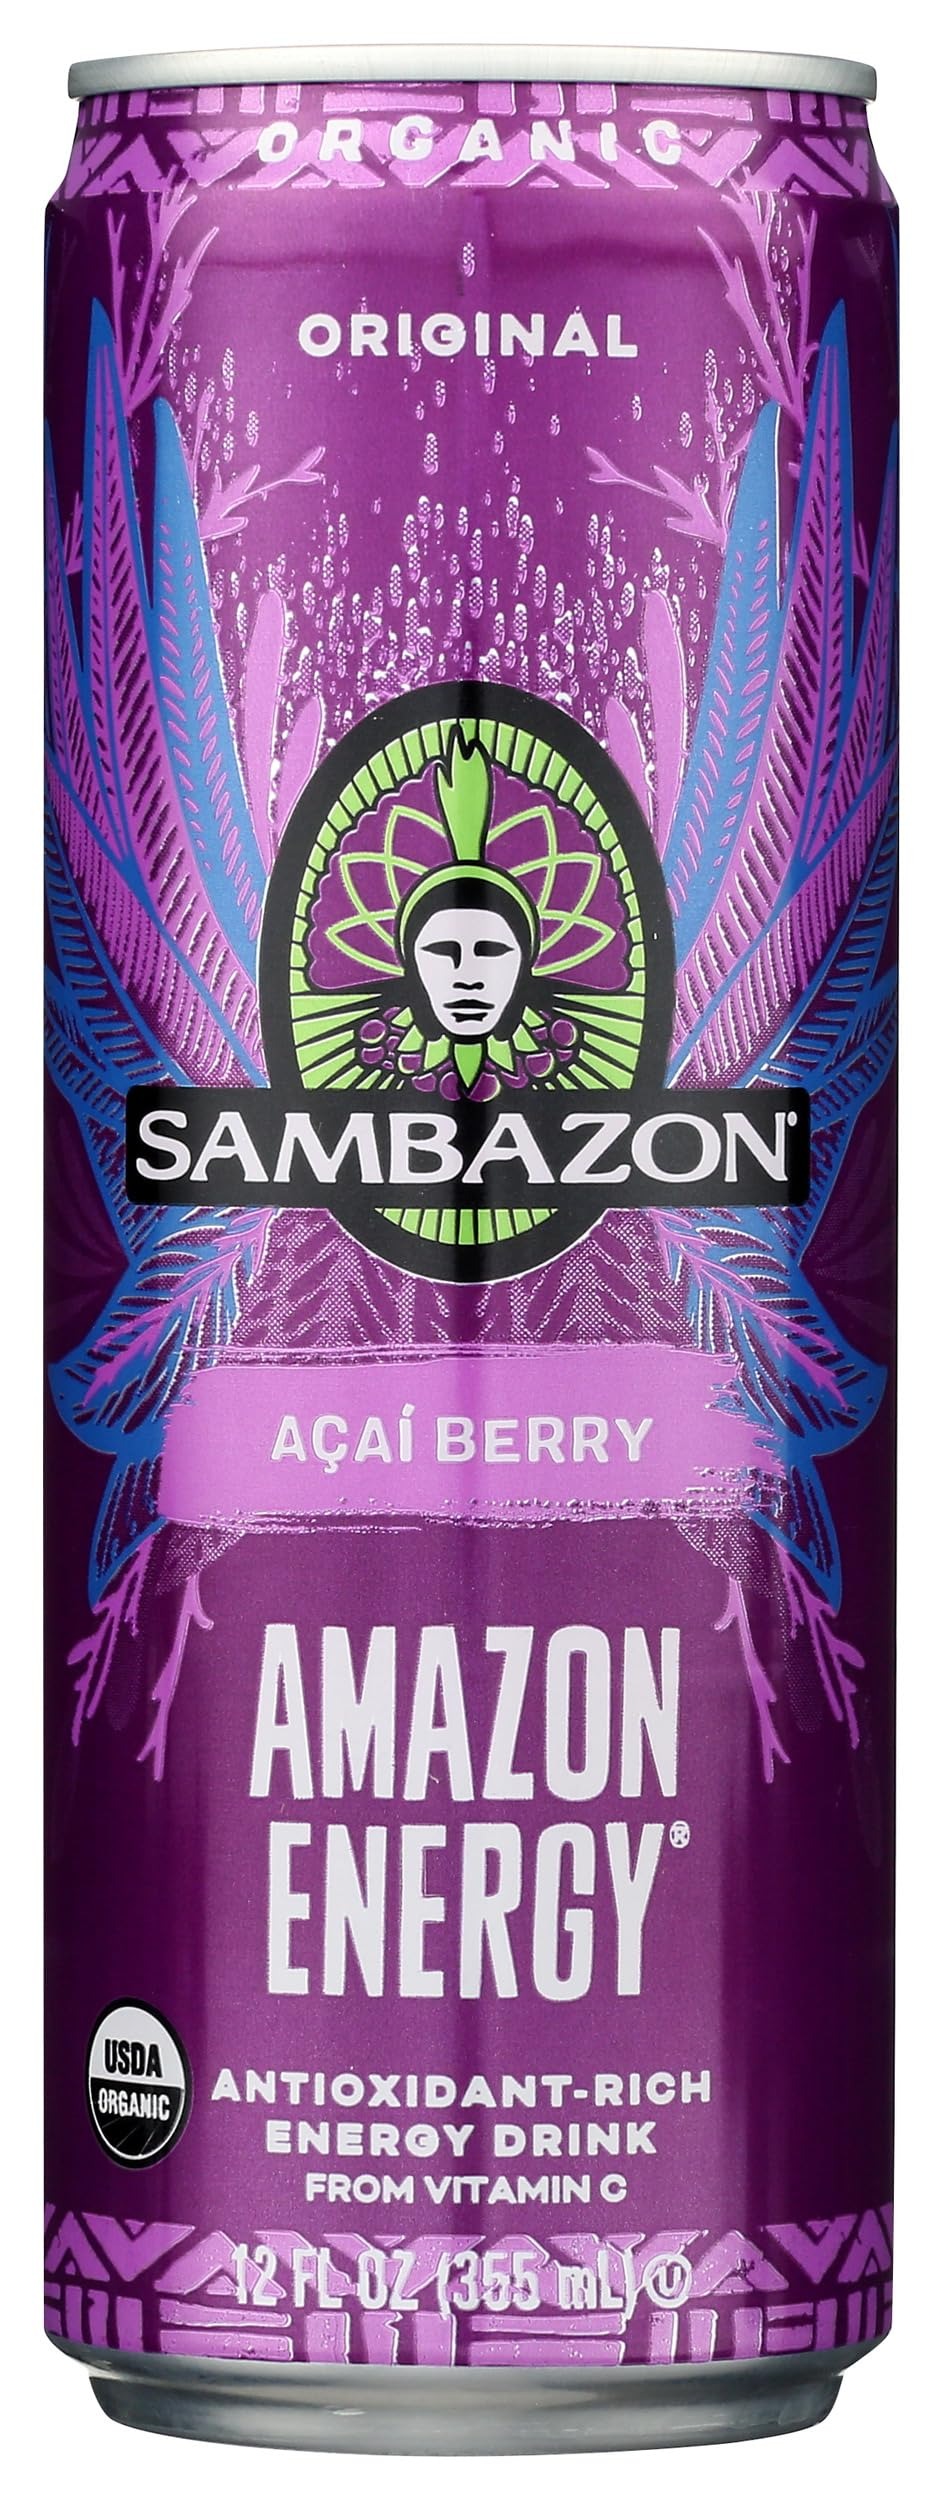
Item Name: Sambazon, Energy Drink Single Organic, 12 Fl Oz
Bullet Point 1: Each can contains the same caffeine as 2 shots of espresso
Bullet Point 2: One 12 fl. Oz. Can of sambazon's amazon acai berry energy drink
Bullet Point 3: Usda certified organic
Bullet Point 4: Vegan
Product Description: Sambazon's amazon acai berry energy drink is made from powerful antioxidants and sparkling water. Each 12 fl oz can contains the benefits of the acai berry and the caffeine of 2 shots of espresso. Our supercharged recipe derives its caffeine from yerba mate, green tea and guarana fruit juice. Our drinks are Non-GMO, gluten-free, vegan and USDA certified organic.
Value: 12.0
Unit: Fl Oz

Price: 28.3